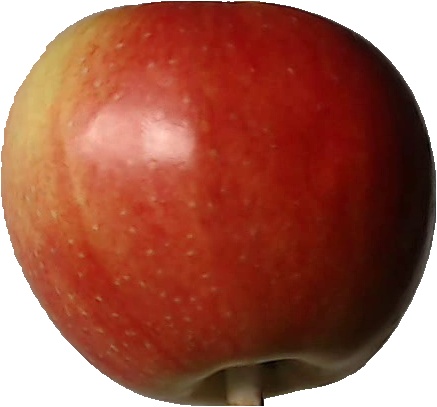
Label: apple_red_2